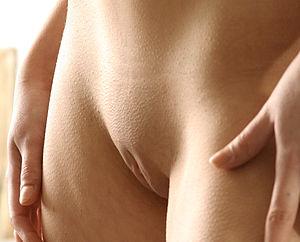
Le mont de Vénus